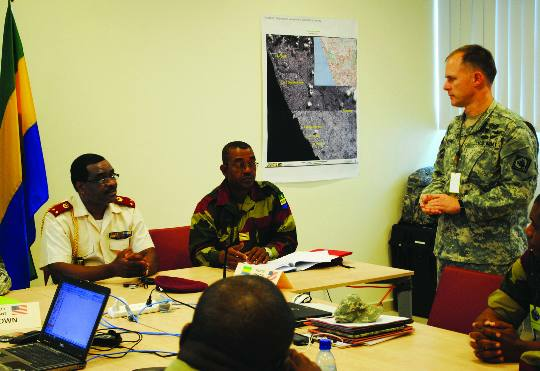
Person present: Yes